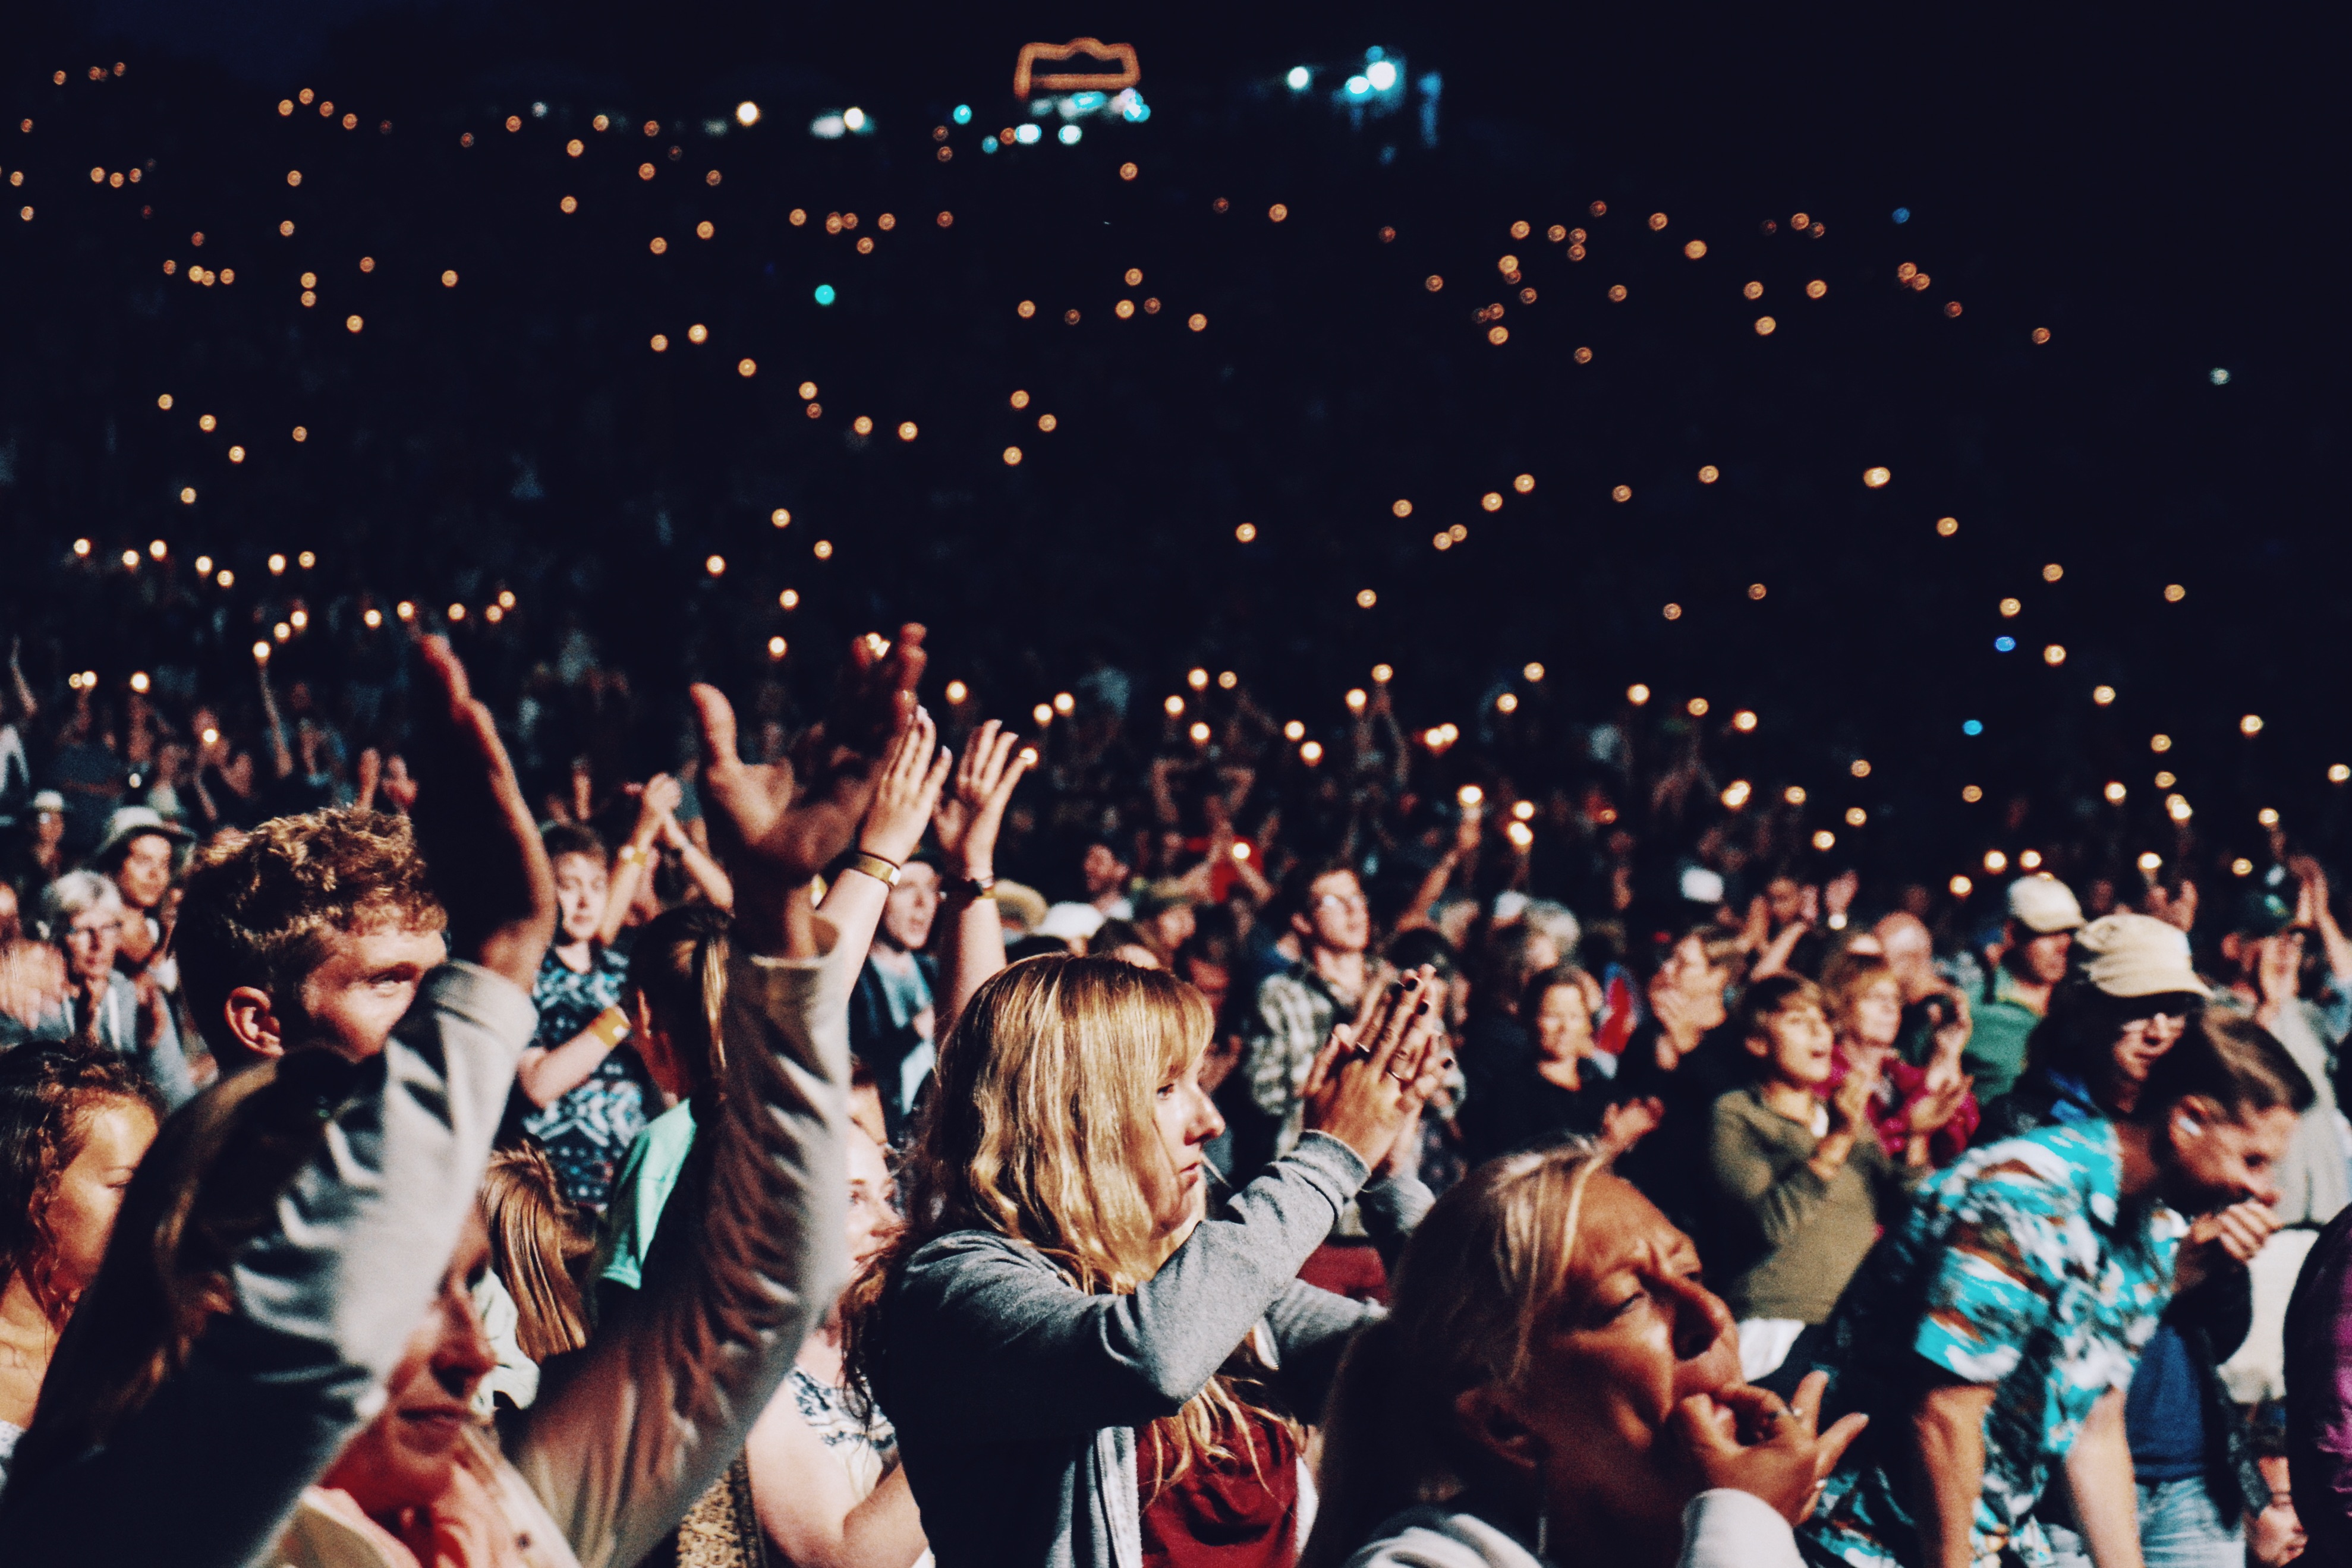
man, person, people, crowd, concert, audience, cheering, stage, performance, rock concert, musical theatre